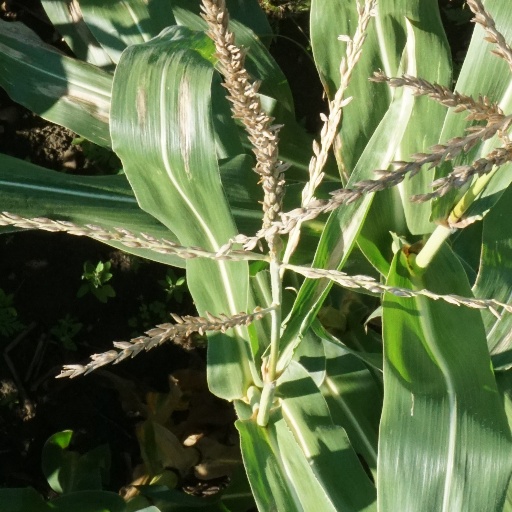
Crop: maize; corn